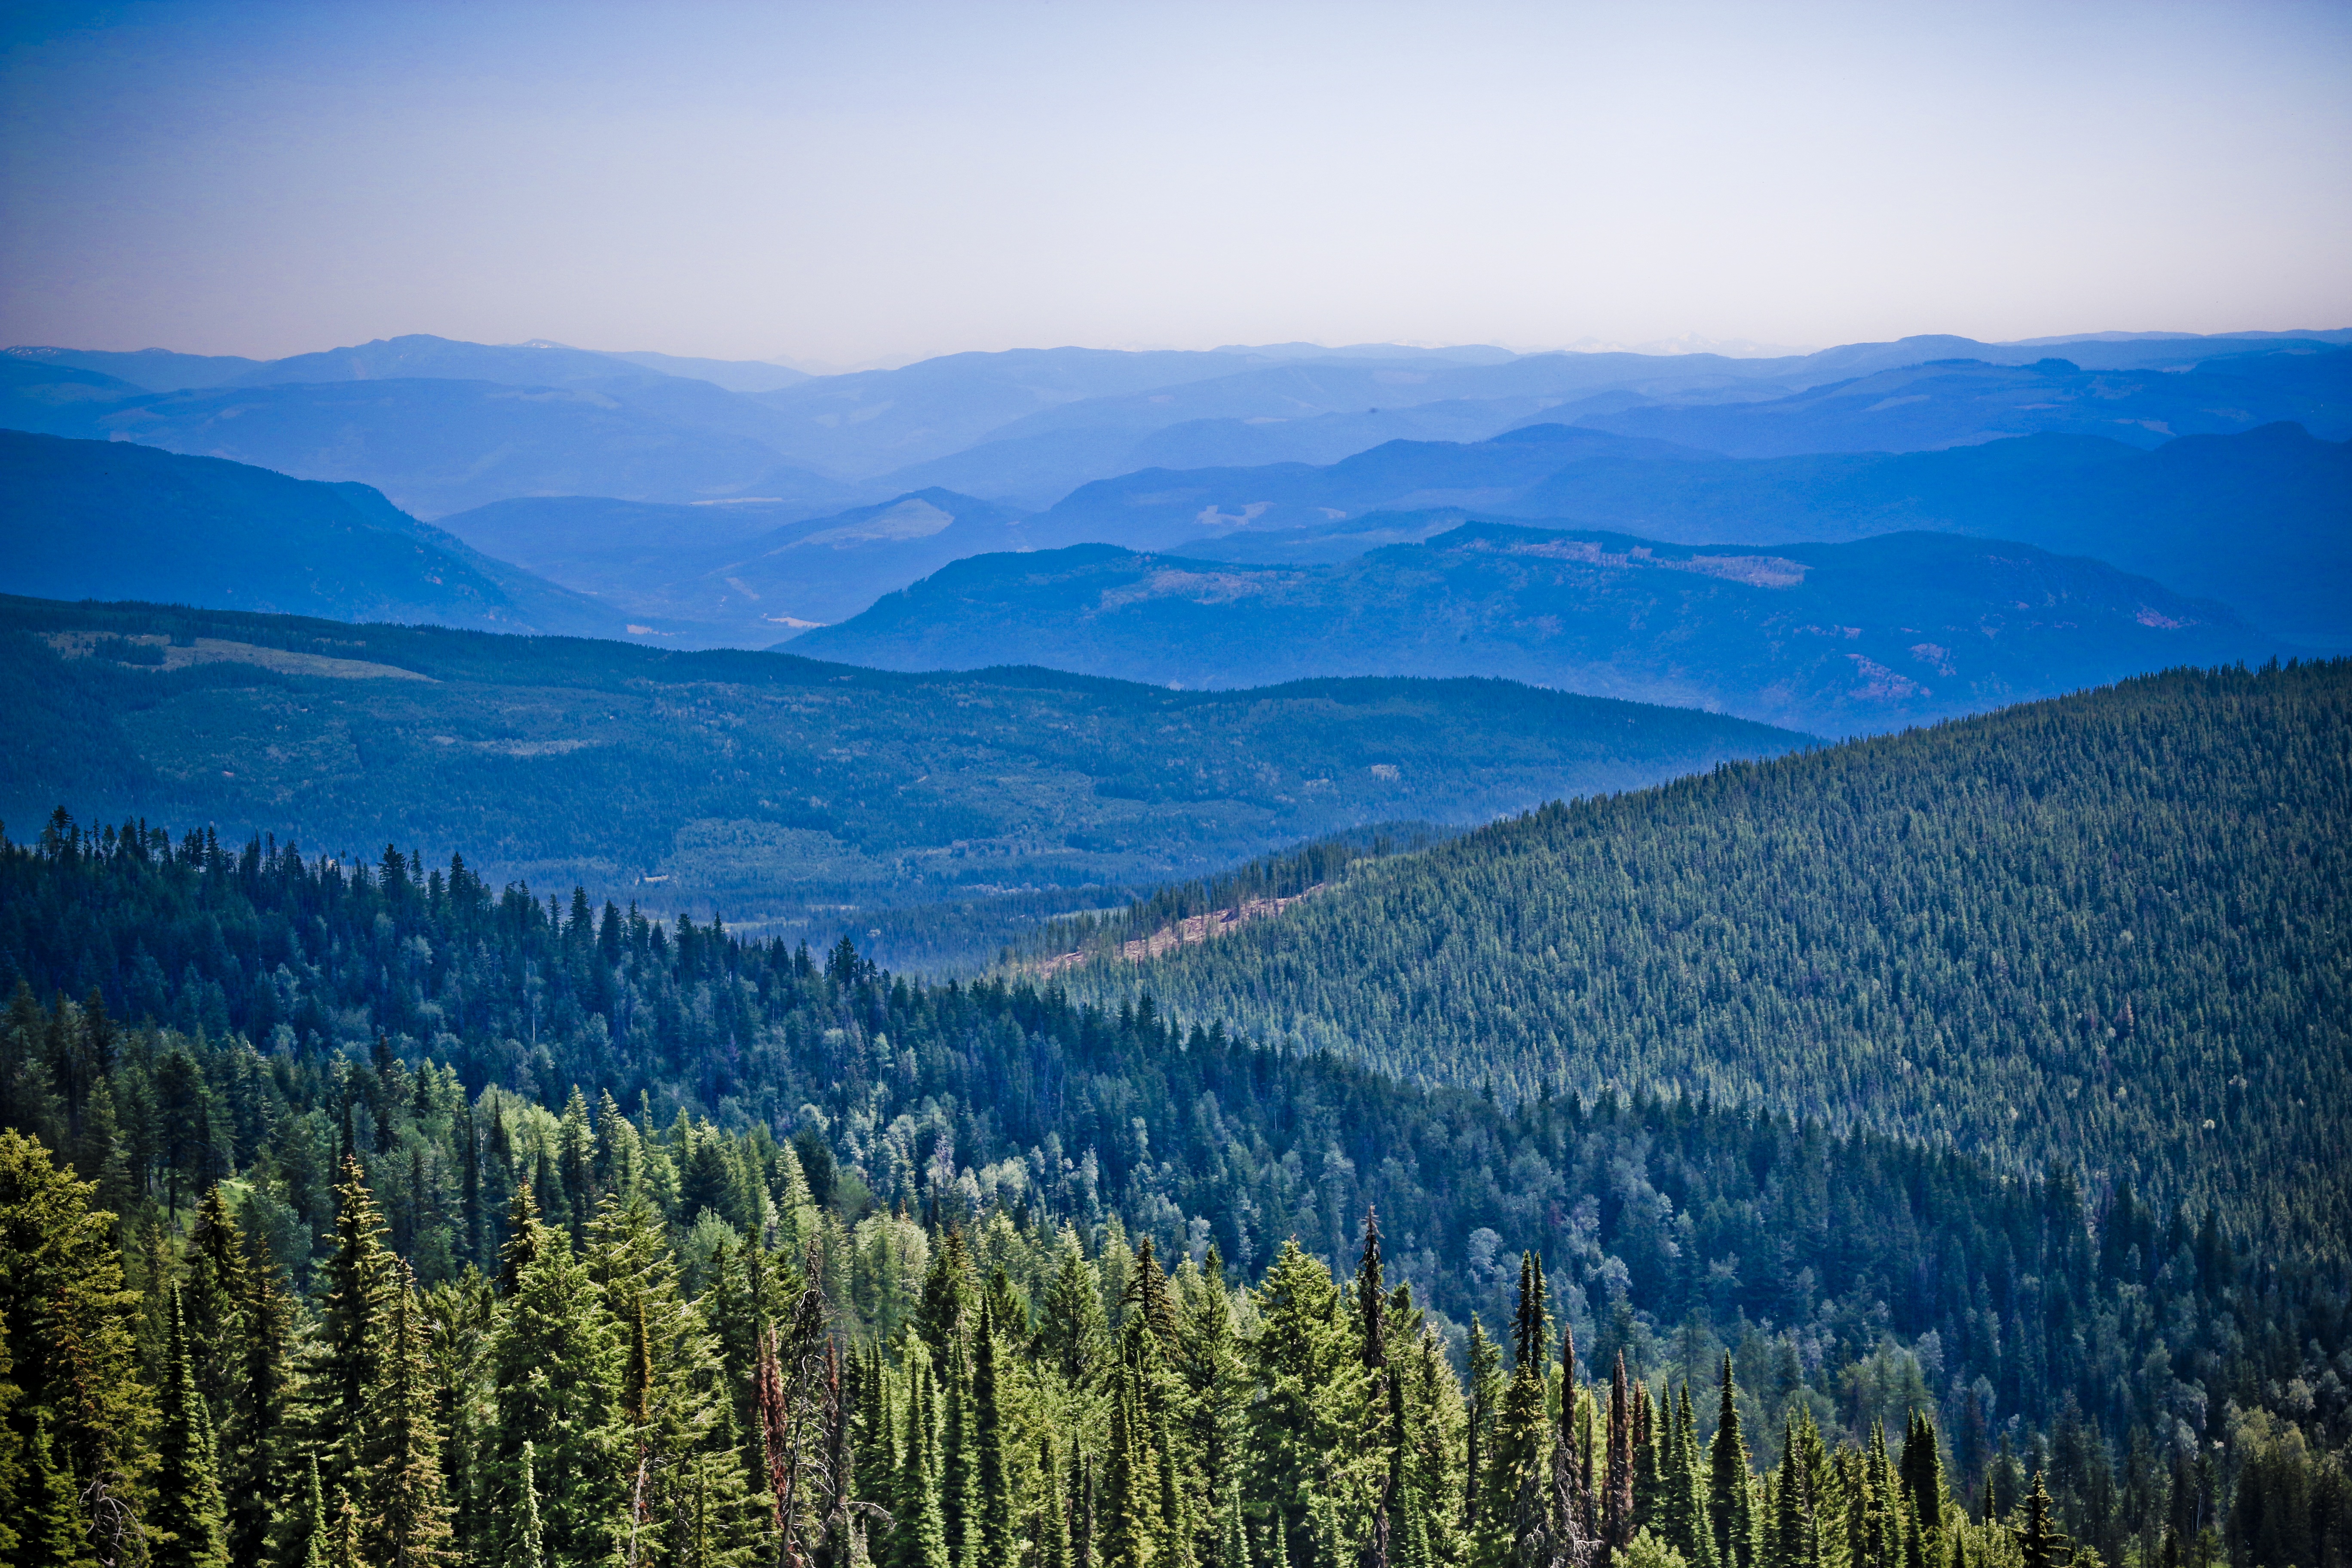
landscape, tree, nature, forest, outdoor, wilderness, mountain, sky, sunrise, meadow, morning, lake, valley, mountain range, summer, travel, range, green, scenic, peaceful, natural, autumn, scenery, blue, ridge, mountain landscape, mountains, alps, canada, plateau, day, ecosystem, landform, british columbia, natural environment, geographical feature, atmospheric phenomenon, mountainous landforms